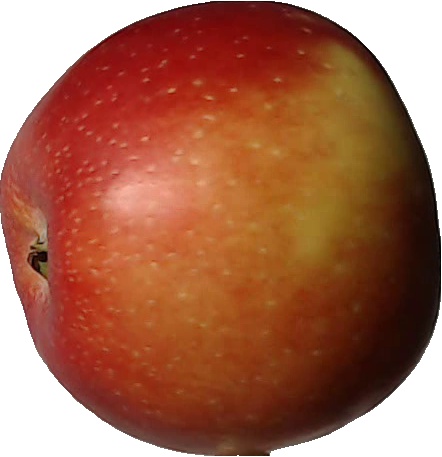
Label: apple_braeburn_1